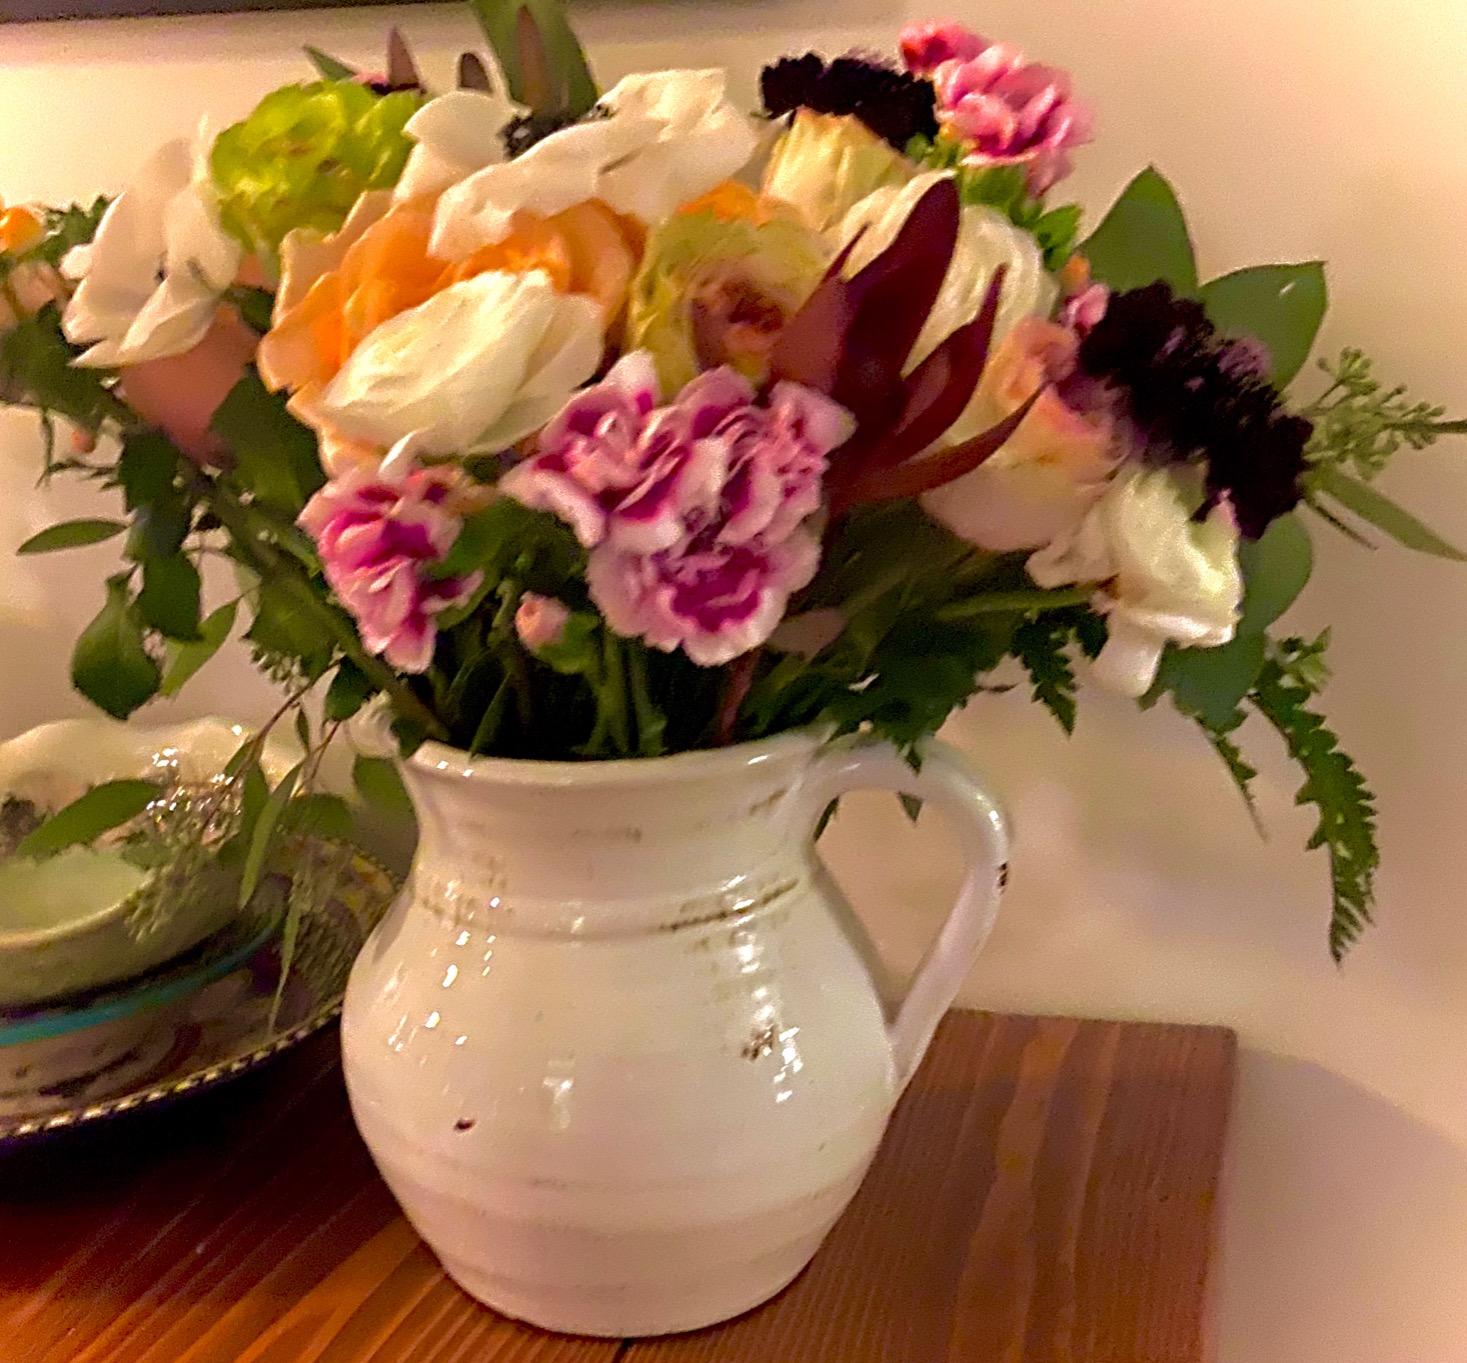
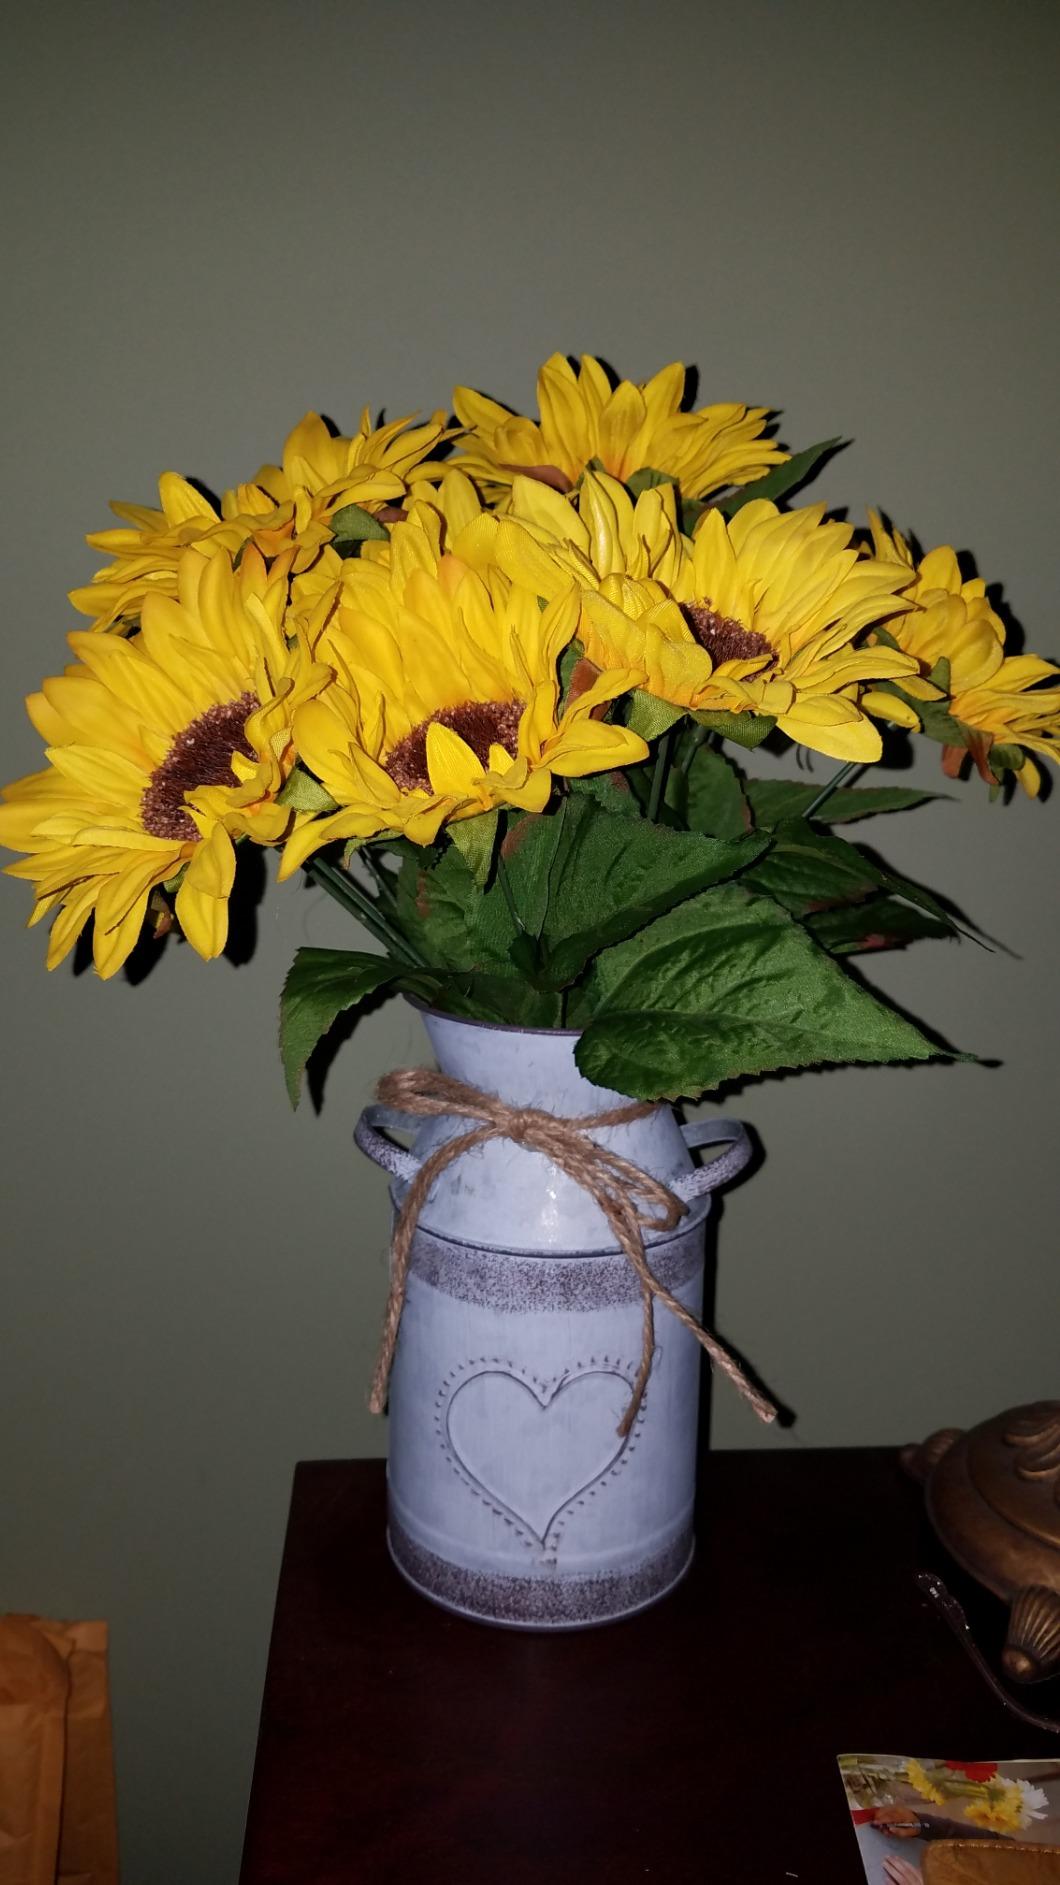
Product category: vase
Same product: no